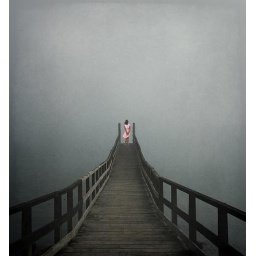
bridge over troubled water